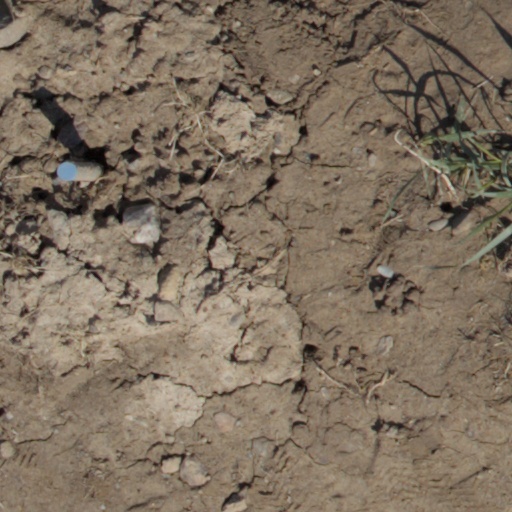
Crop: wheat